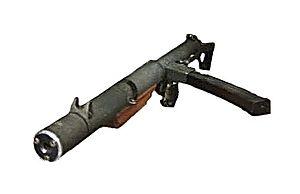
Le pistolet-mitrailleur Sterling a été breveté sous sa forme initiale en 1942 par George W Patchett. Sa version la plus courante, le L2A3, fut adoptée en 1956 par l’Armée britannique en remplacement de la Sten.